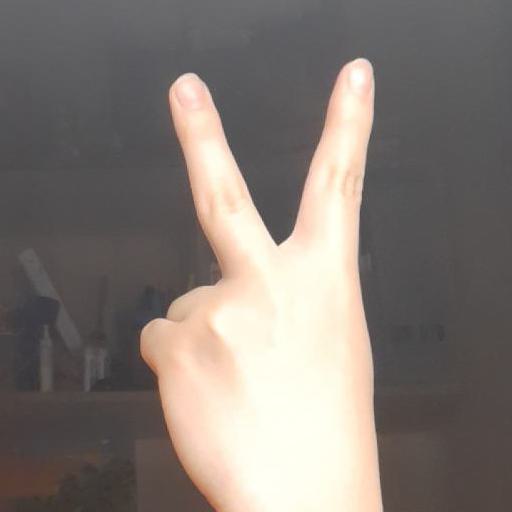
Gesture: peace_inverted